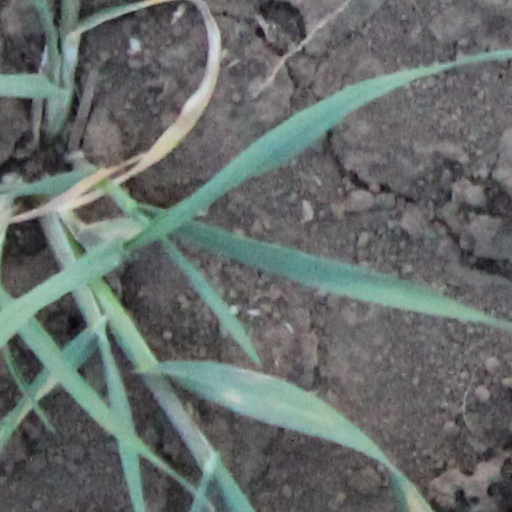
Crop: wheat